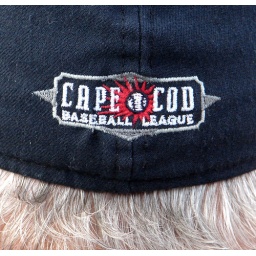
On the back of the hat of the old guy sitting in front of us.